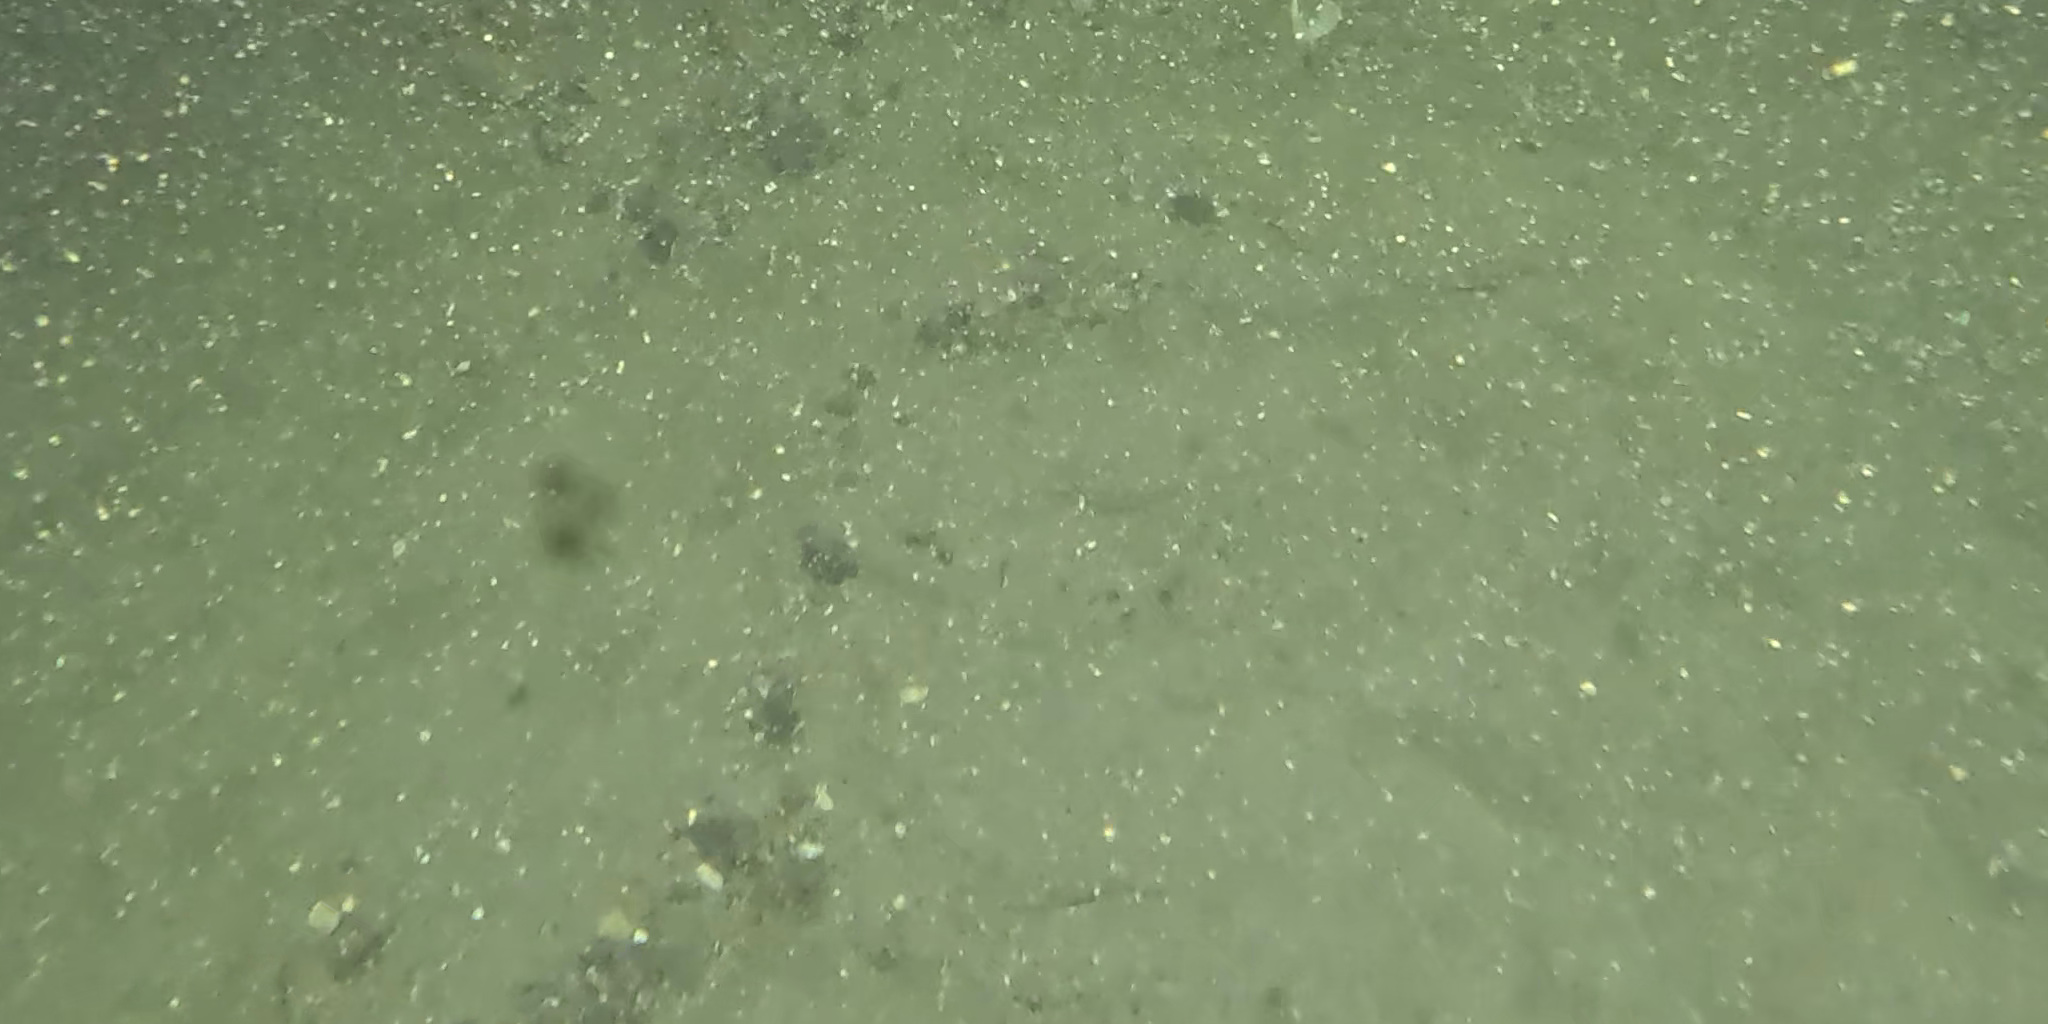
Seabed habitat: sand